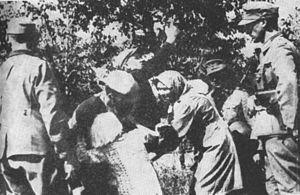
L’Action Zamość est un projet expérimental de colonisation mené par le Troisième Reich en Pologne. Ce projet est appliqué, à partir de 1942, par le chef de la police et des SS du district de Lublin, Odilo Globocnik, à Zamość, une circonscription administrative du Gouvernement général de Pologne. Il a été longuement élaboré dès 1941, sous l’impulsion du Reichsführer-SS Heinrich Himmler, à partir d’études détaillées menées par des experts SS de la colonisation. La région de Zamość a été choisie en raison de la présence de colons allemands établis durant le règne de Joseph II, de la richesse du terroir et de Zamość même, une ville datant de la Renaissance.